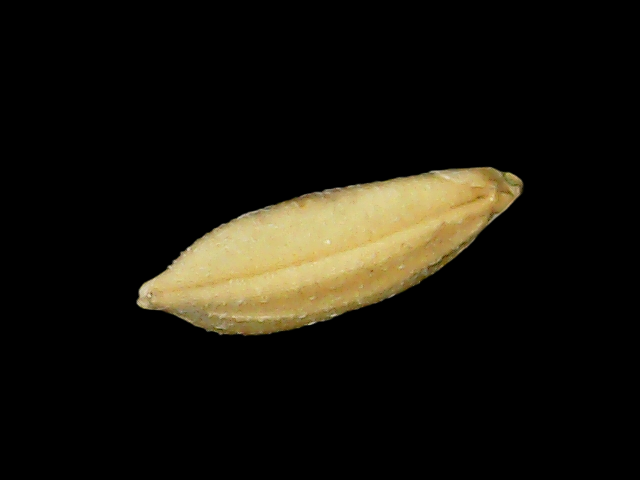
Rice variety: Binadhan10